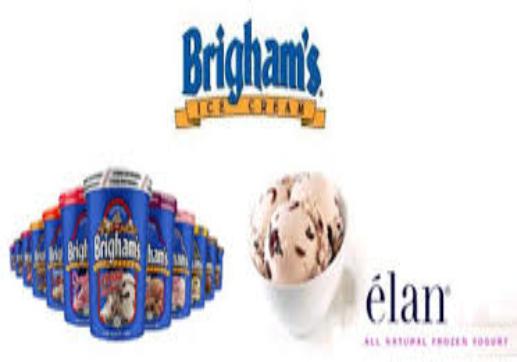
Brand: Brigham's Ice Cream
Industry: Food